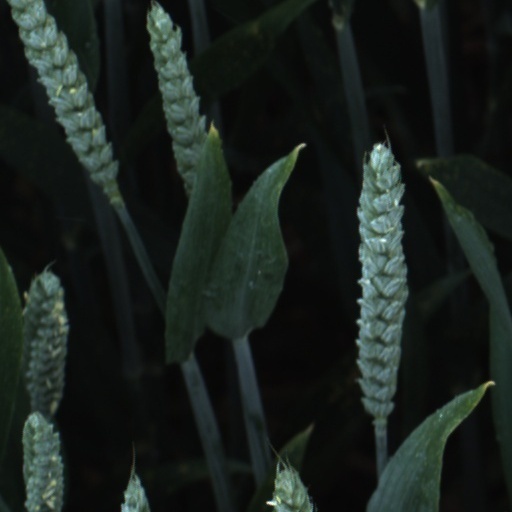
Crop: wheat